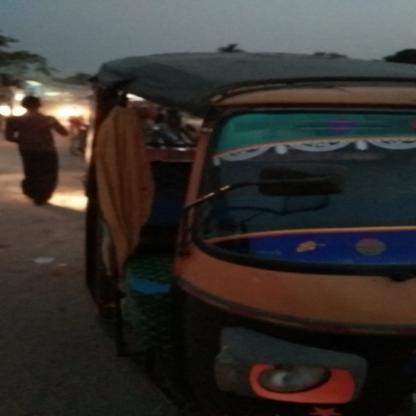
Vehicle type: Auto Rickshaws